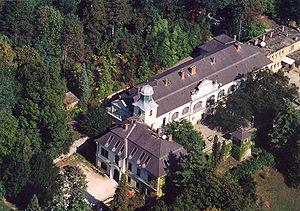
Tornanádaska, ou simplement Nádaska, est un village de Hongrie, situé dans le département de Borsod-Abaúj-Zemplén. Lors du recensement de 2008, il y avait 616 habitants.